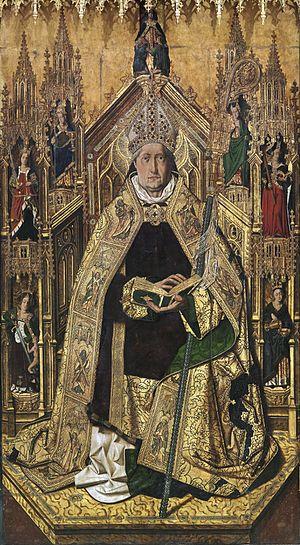
Dominique de Silos ou saint Dominique de Silos est un berger navarrais prénommé Dominique un peu ermite, qui devint moine bénédictin au Monastère de San Millán de la Cogolla, puis abbé au monastère Saint-Sébastien de Silos, en Vieille-Castille.